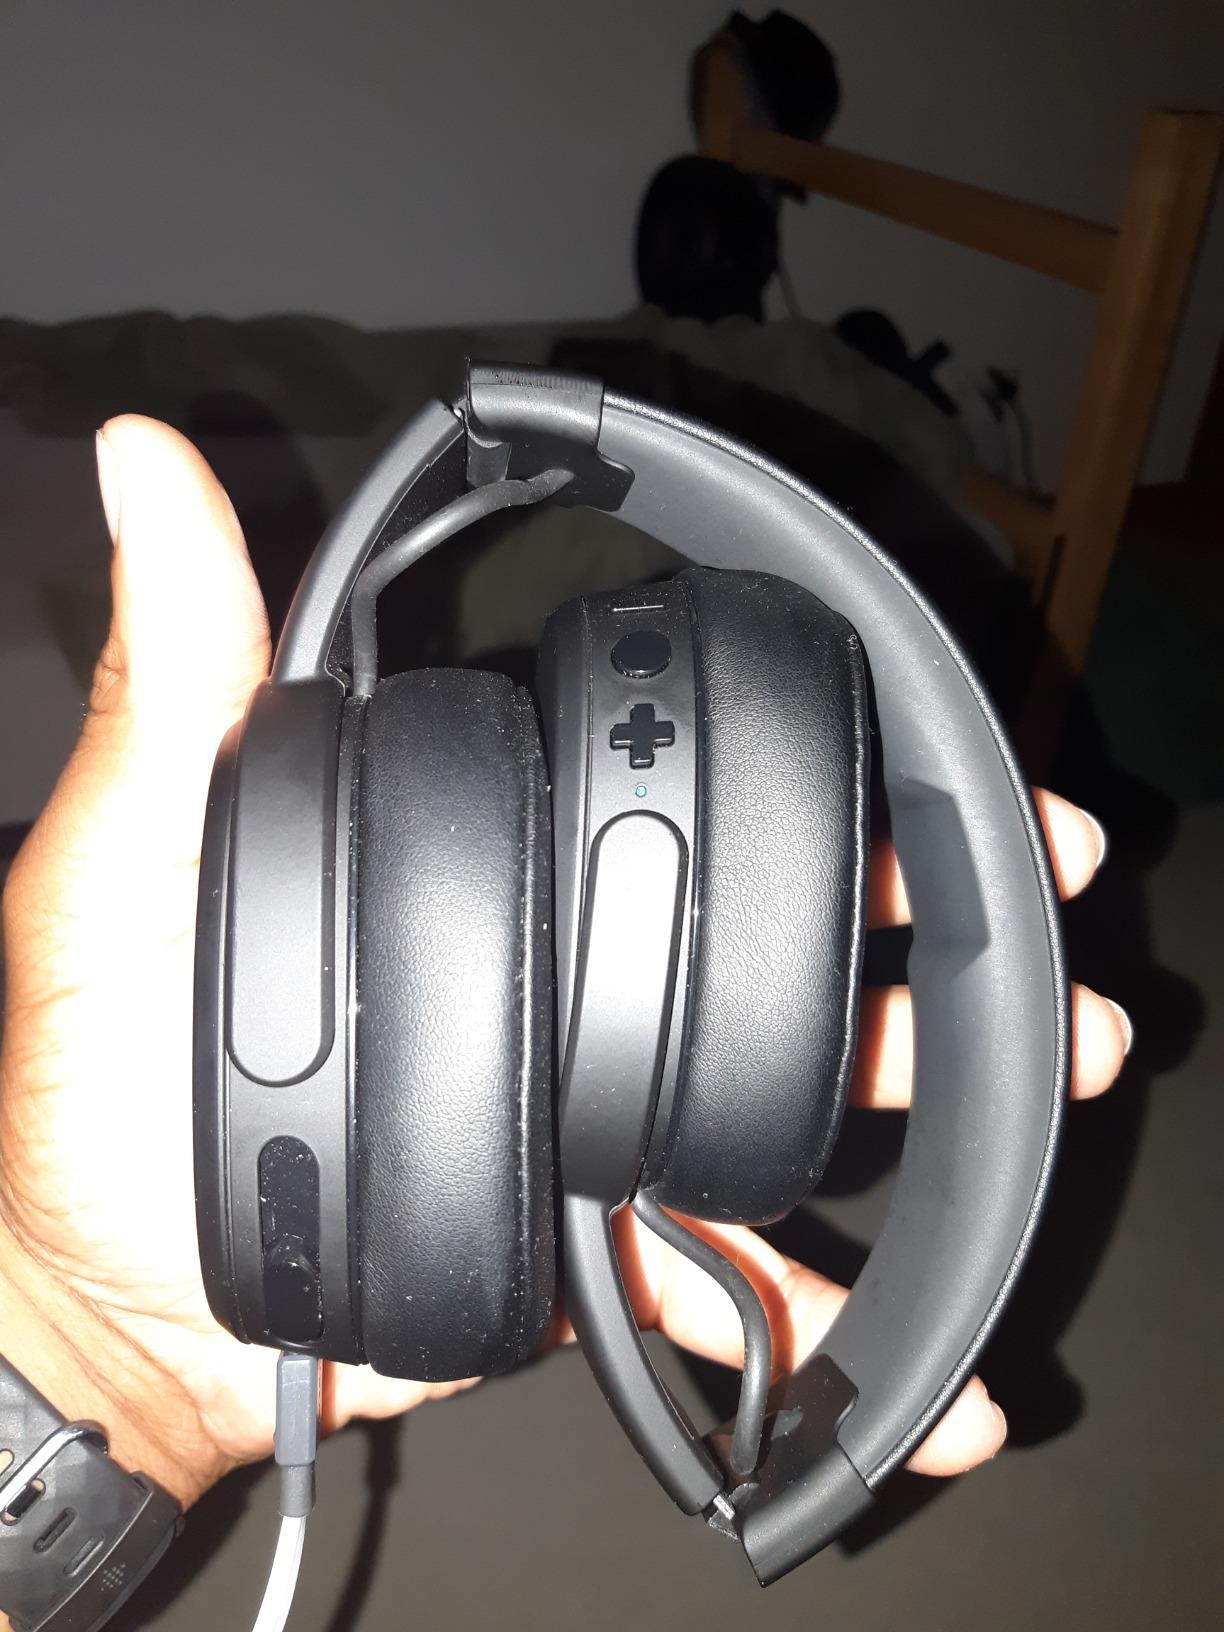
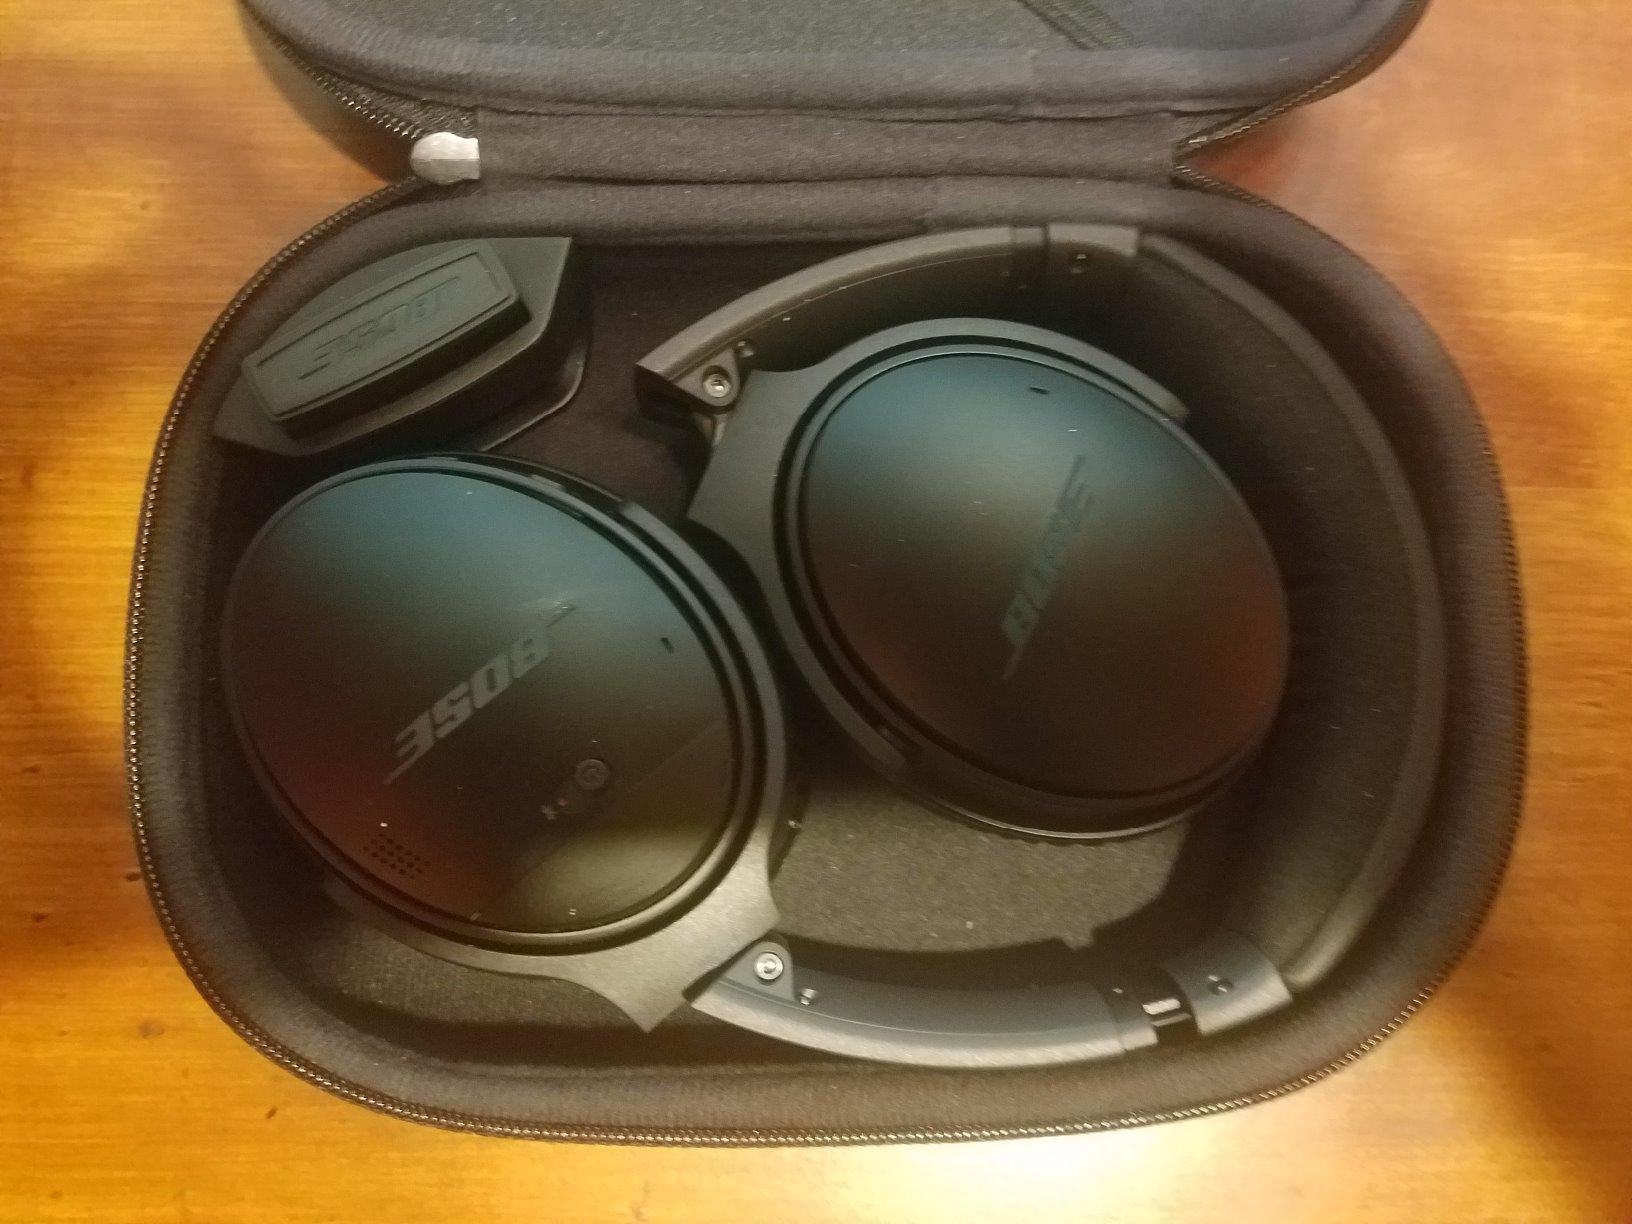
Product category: headphones
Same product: no